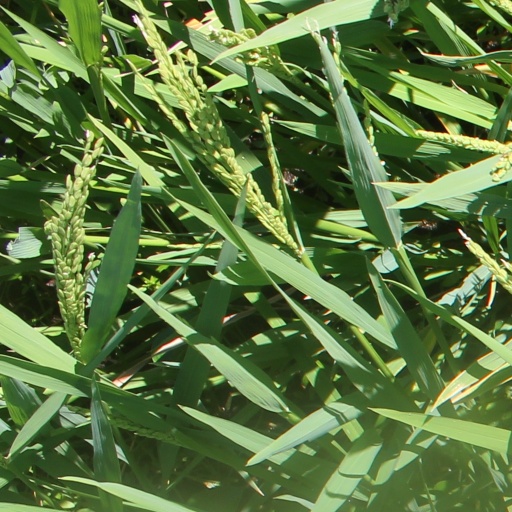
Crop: rice